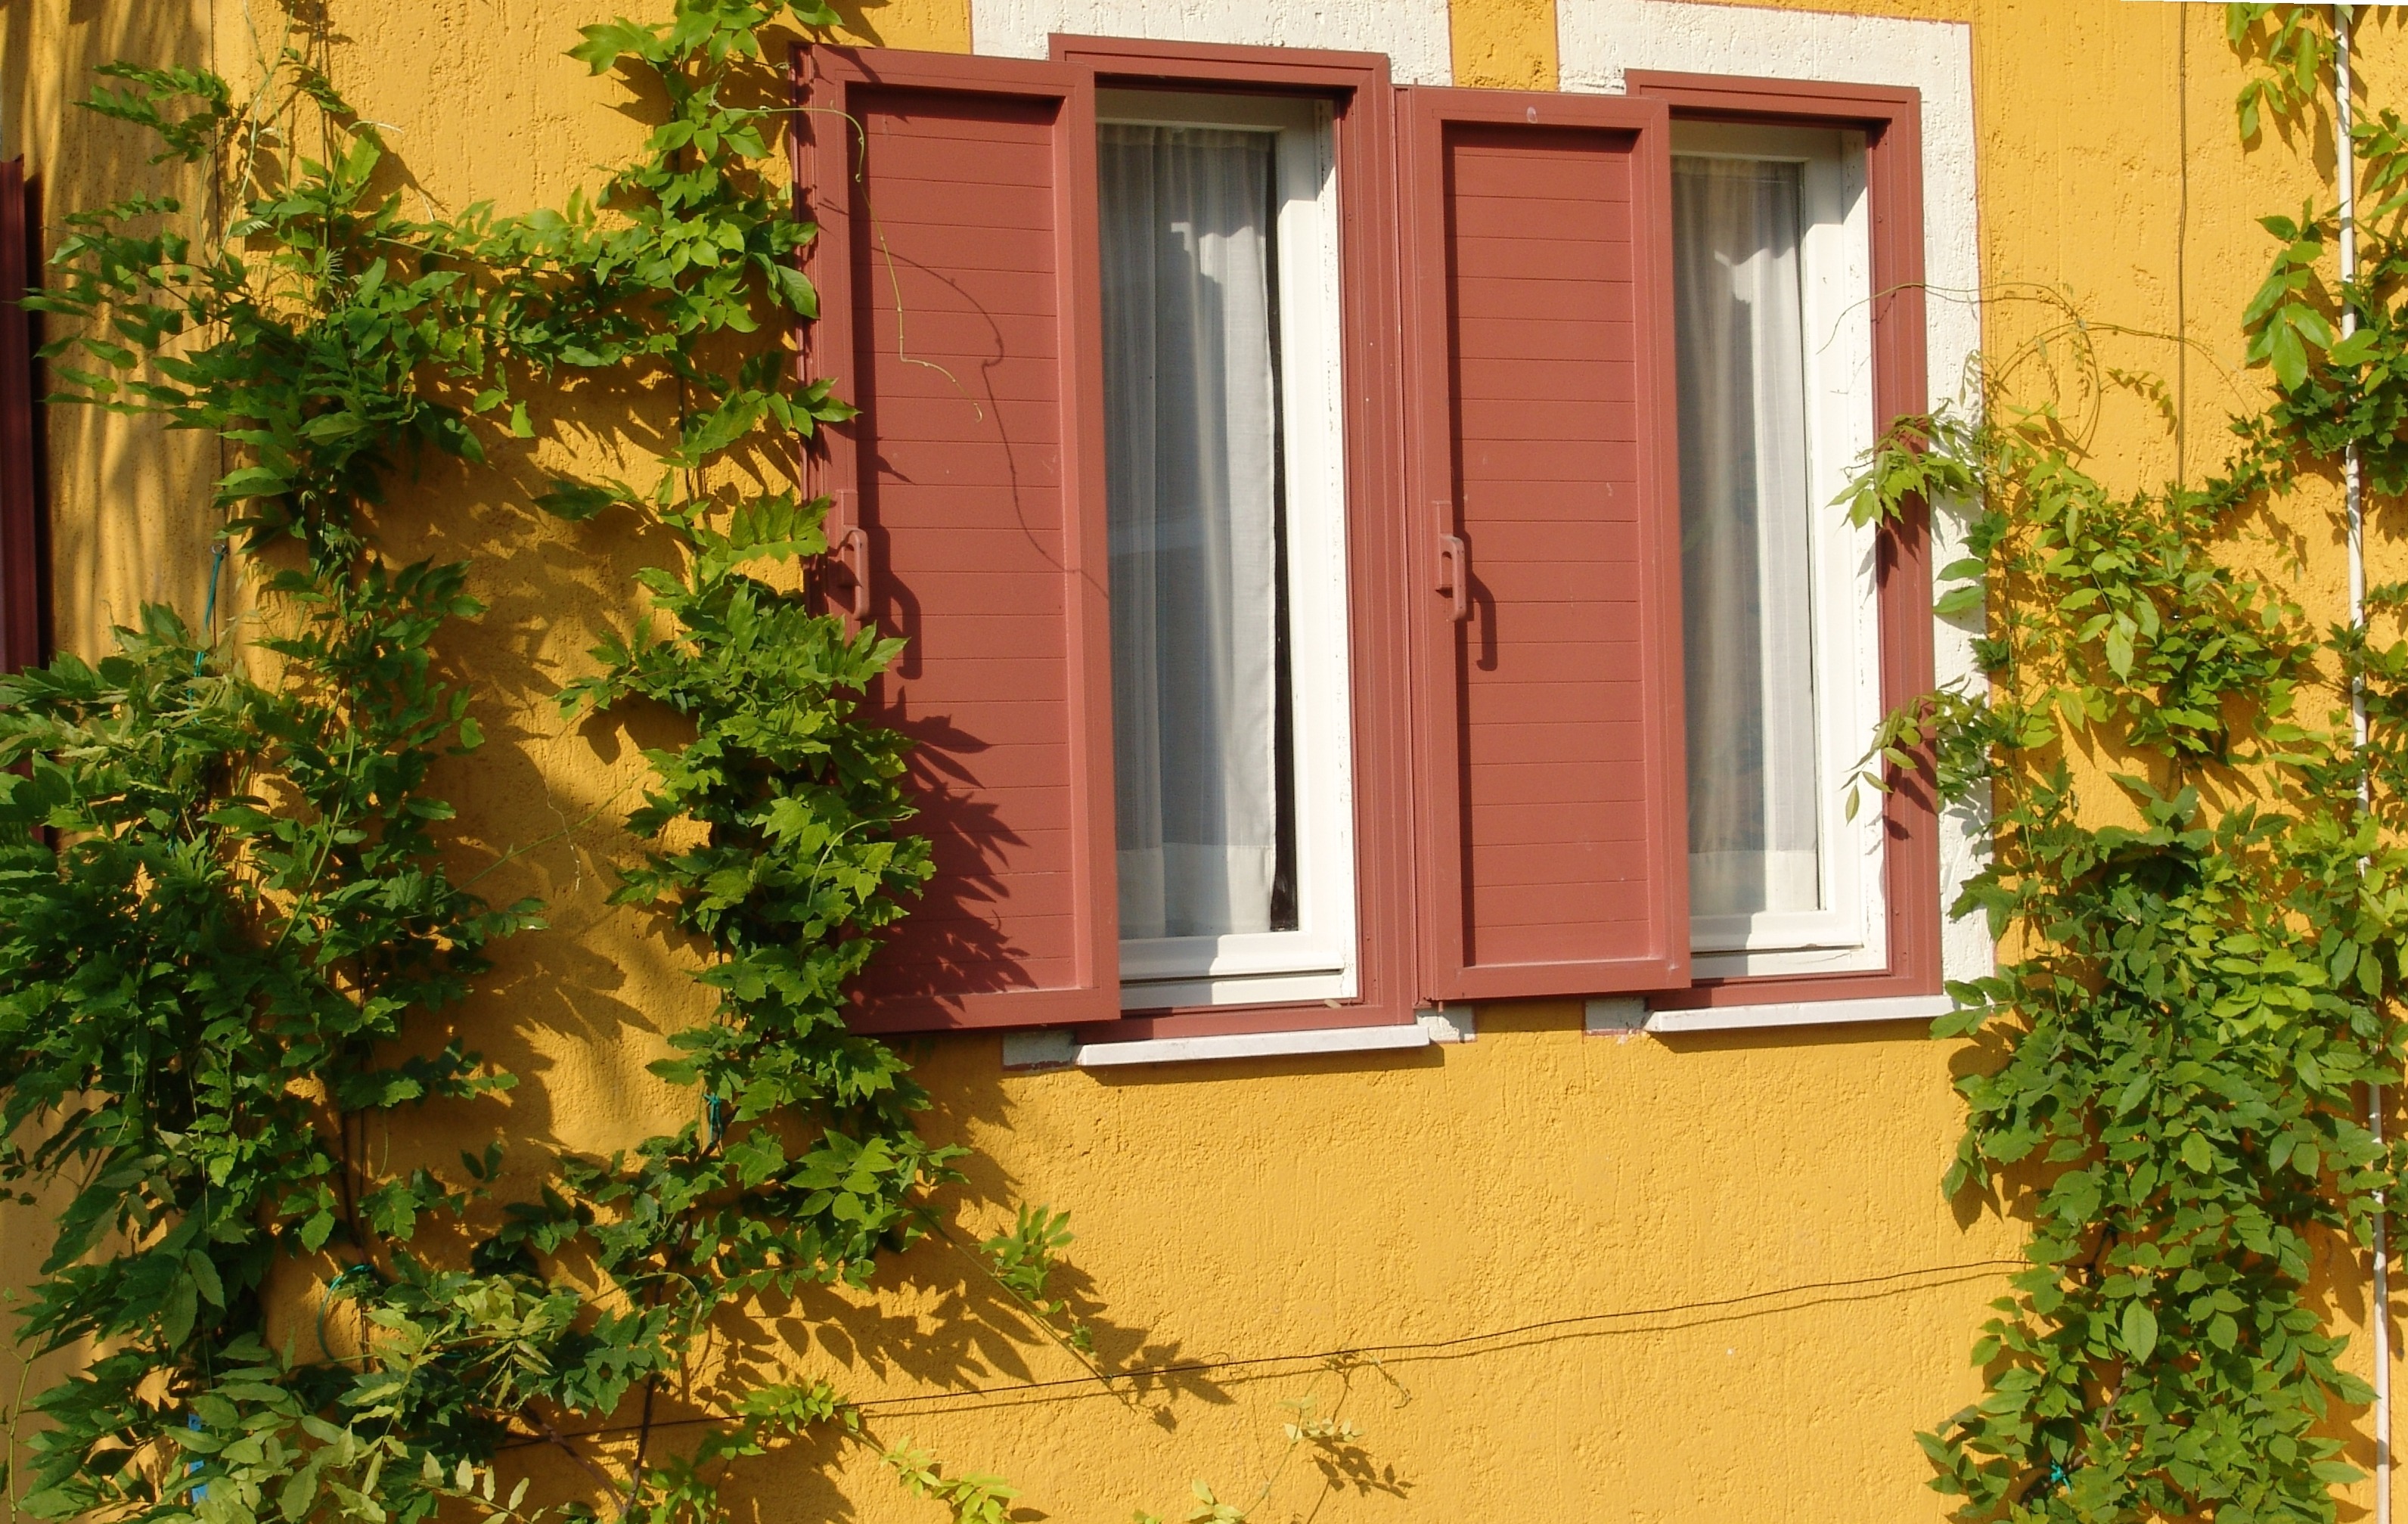
house, window, building, home, shed, porch, balcony, cottage, backyard, italy, facade, property, shutter, courtyard, yard, siding, residential area, outdoor structure, sash window